Holy Weapon

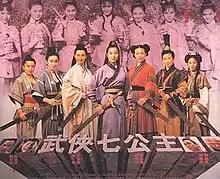
Promotional poster

Holy Weapon is a 1993 Hong Kong "wuxia" film directed by Wong Jing. The film's Chinese title means "Seven Princesses of Wuxia".